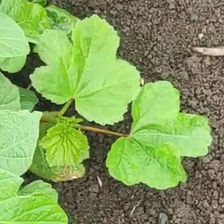
Weed species: Little_Mallow(Malva parviflora)